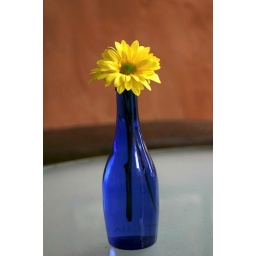
Fresh flower in bottle at Santa Fe Restaurant off the Plaza